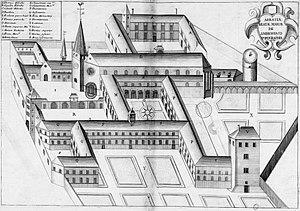
Planche gravée du 17ème siècle représentant l'abbaye d'Ambronay, en France, dans le livre Monasticon Gallicanum.
L'abbaye Notre-Dame d'Ambronay est une abbaye bénédictine, fondée au XIᵉ siècle par Barnard de Romans, qui se dresse sur la commune d'Ambronay dans le département de l'Ain en région Auvergne-Rhône-Alpes.